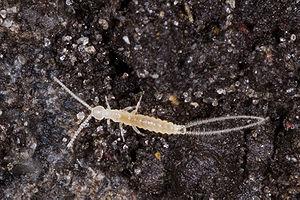
Campodea est un genre de diploures.
Les Rhabdura sont un ordre de diploures.
Les Diplura, Diploures en français, sont une classe de petits invertébrés terrestres, ce sont des arthropodes hexapodes entognathes, longtemps considérés comme des insectes.